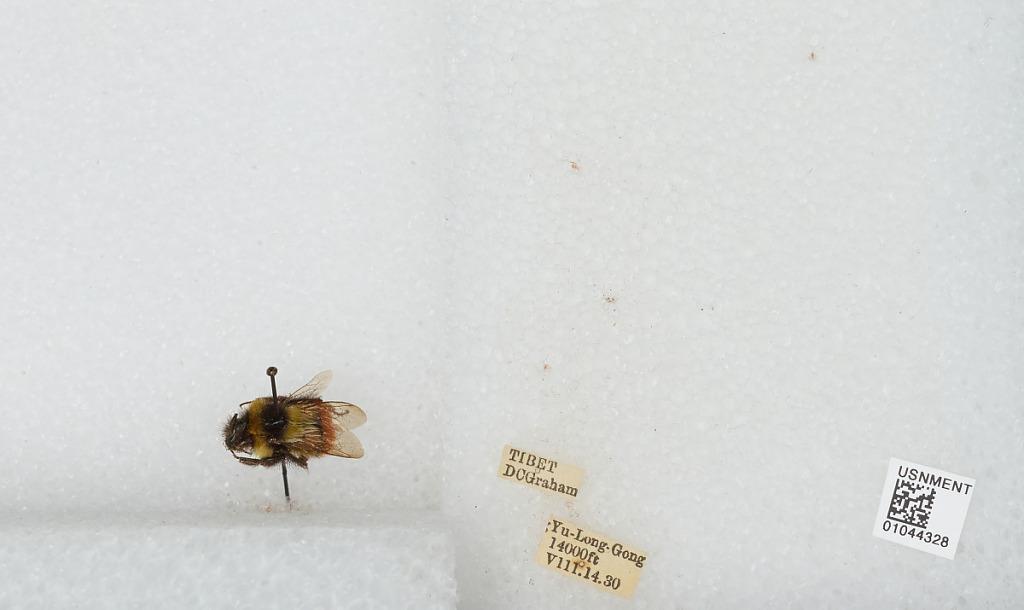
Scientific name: Bombus sp.
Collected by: D. Graham
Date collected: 1930-8-14
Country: China
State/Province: Tibet Autonomous Region
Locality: Yu-Long-Gong